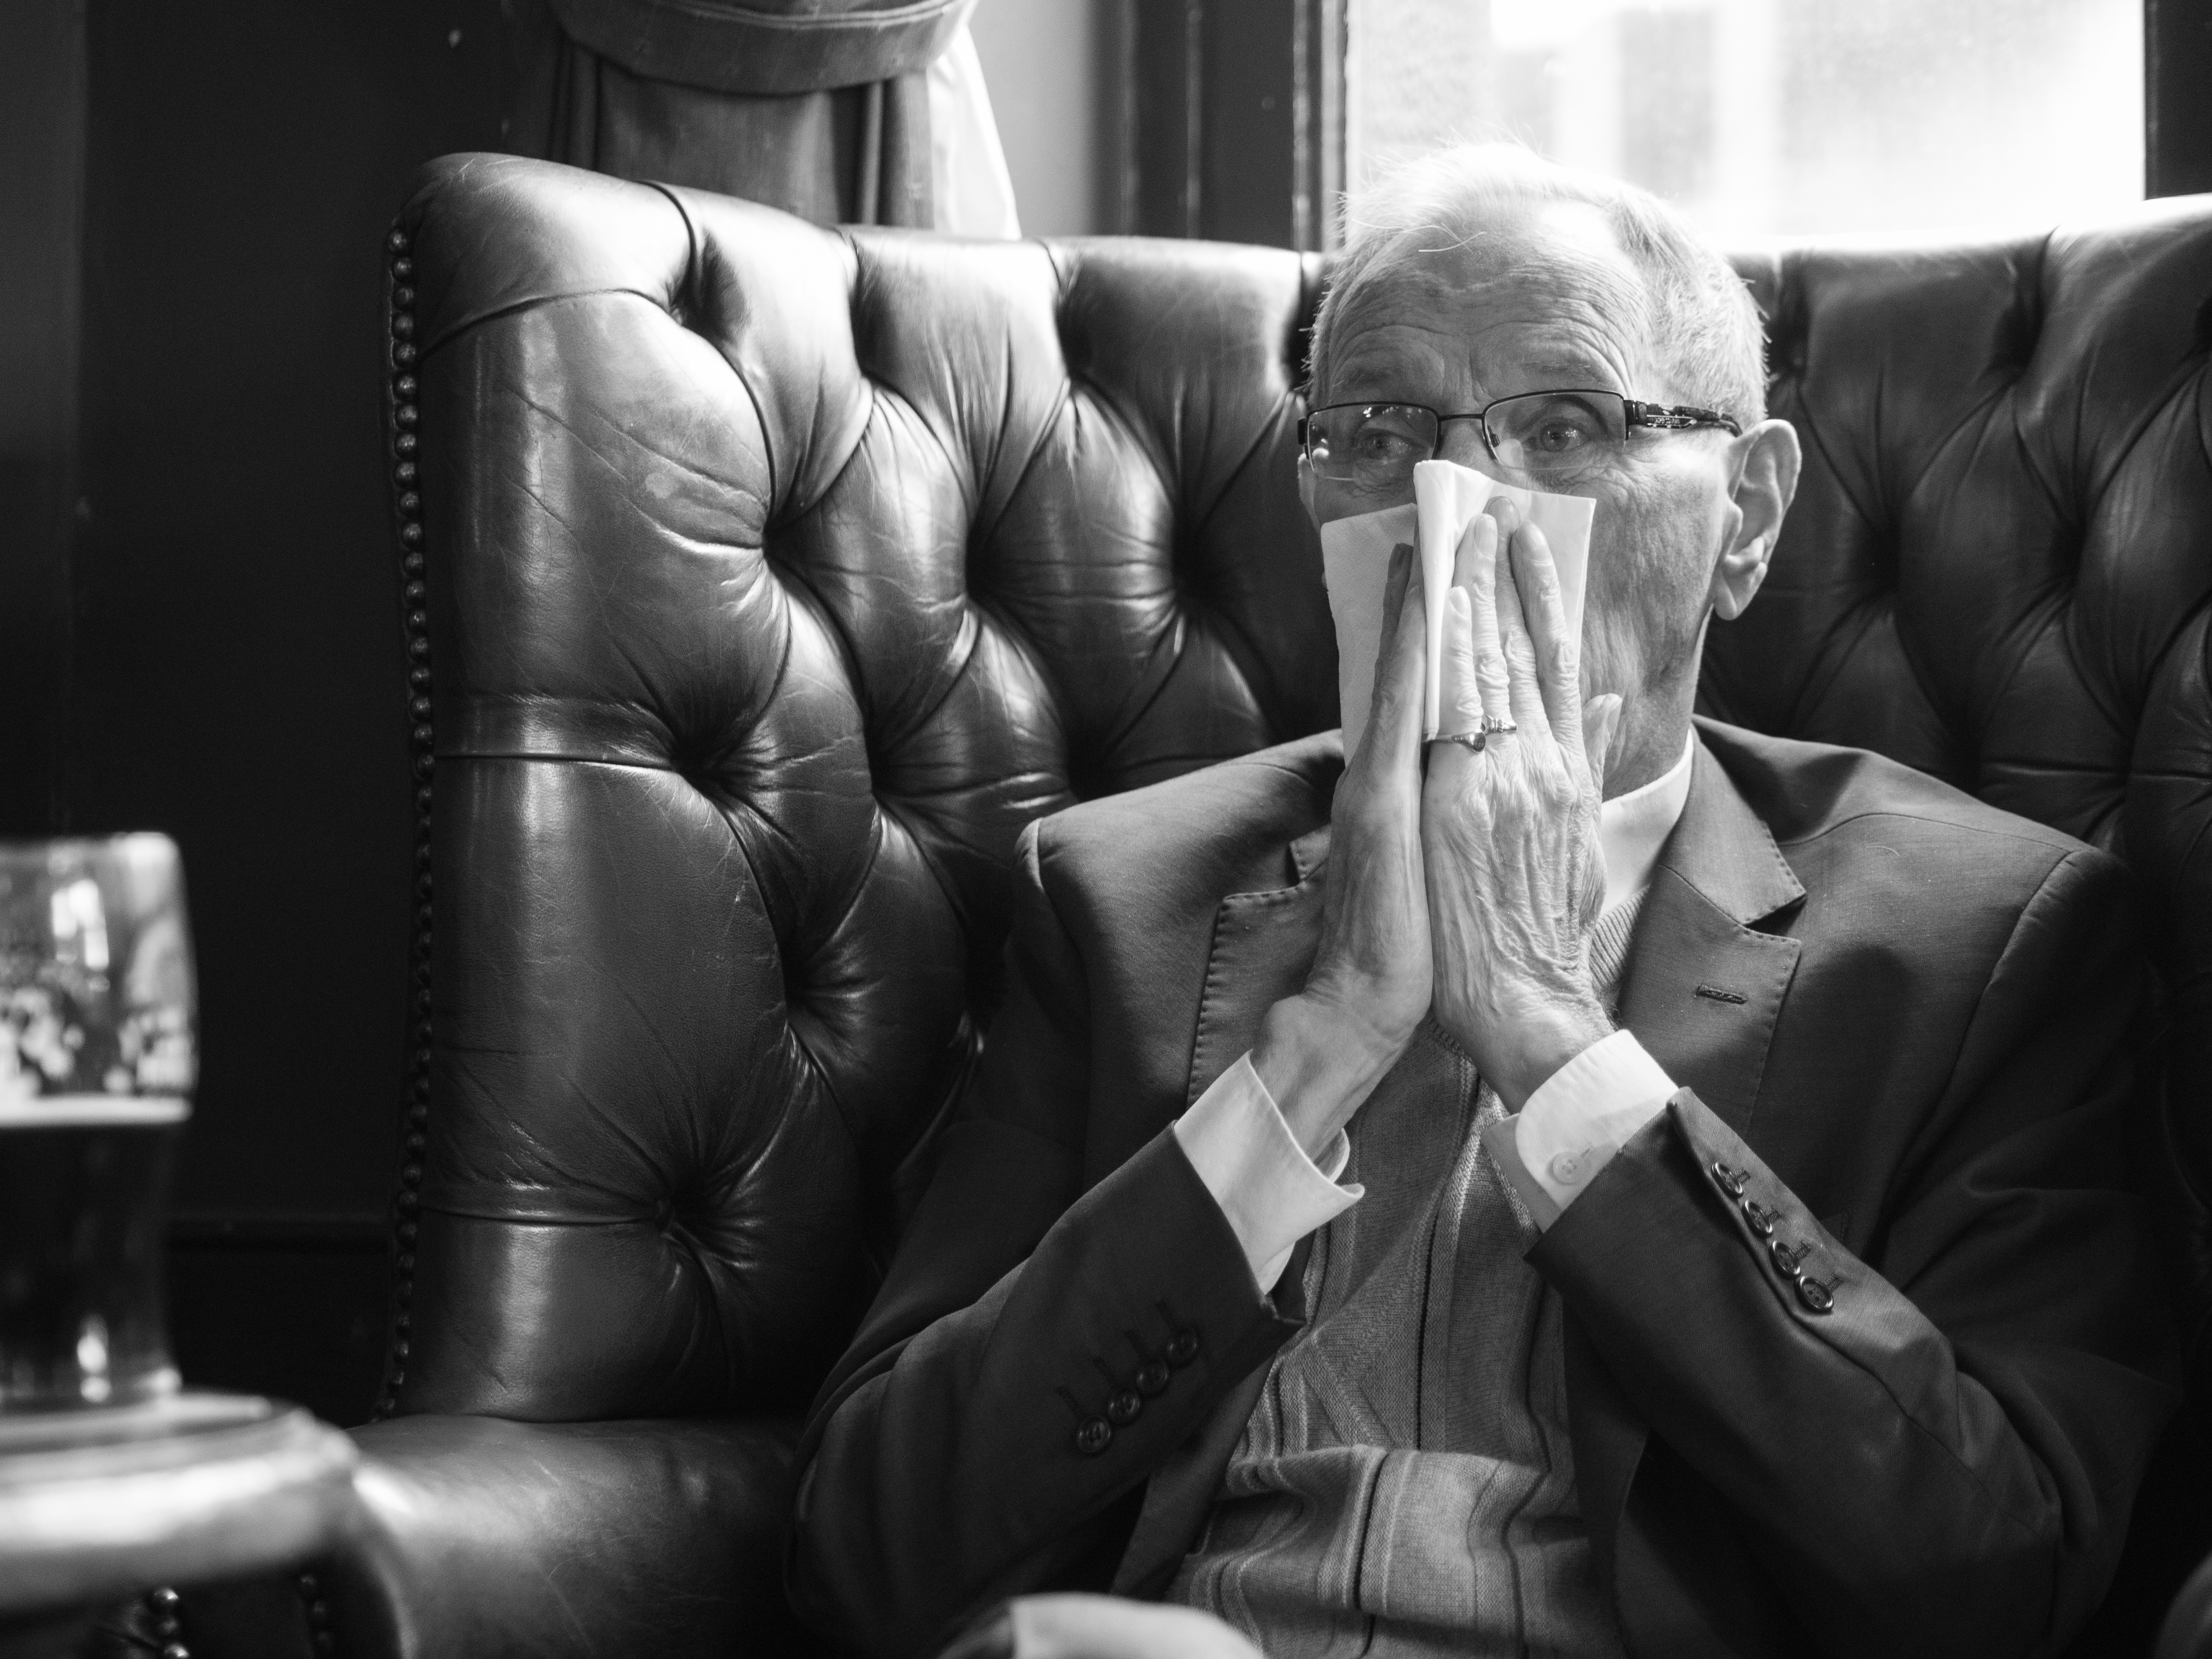
black and white, white, street, photography, ebook, sitting, training, black, monochrome, streetphotography, flickr, thomas, video, olympus, photograph, omd, fuji, leica, monochrom, leuthard, hcb, thomasleuthard, monochrome photography, film noir, human positions